Volkswagen Type 2

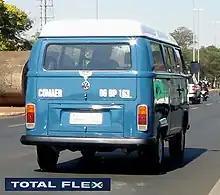
Brazilian Air Force 2006 Kombi Total Flex is a flexible-fuel vehicle

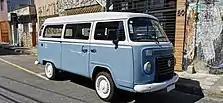
Brazilian Special Edition Kombi, the last variant sold

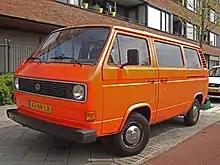
VW Type 2 / T3 Transporter

The T2c, with a roof raised by about was built starting in the early 1990s for the Mexican, South American and Central American markets. Since 1991, the T2c has been built in México with the water-cooled 1.8 L inline four-cylinder carbureted engine—easily identified by the large, black front-mounted radiator—and since 1995 with the 1.6 L air-cooled engines for the Brazilian market.